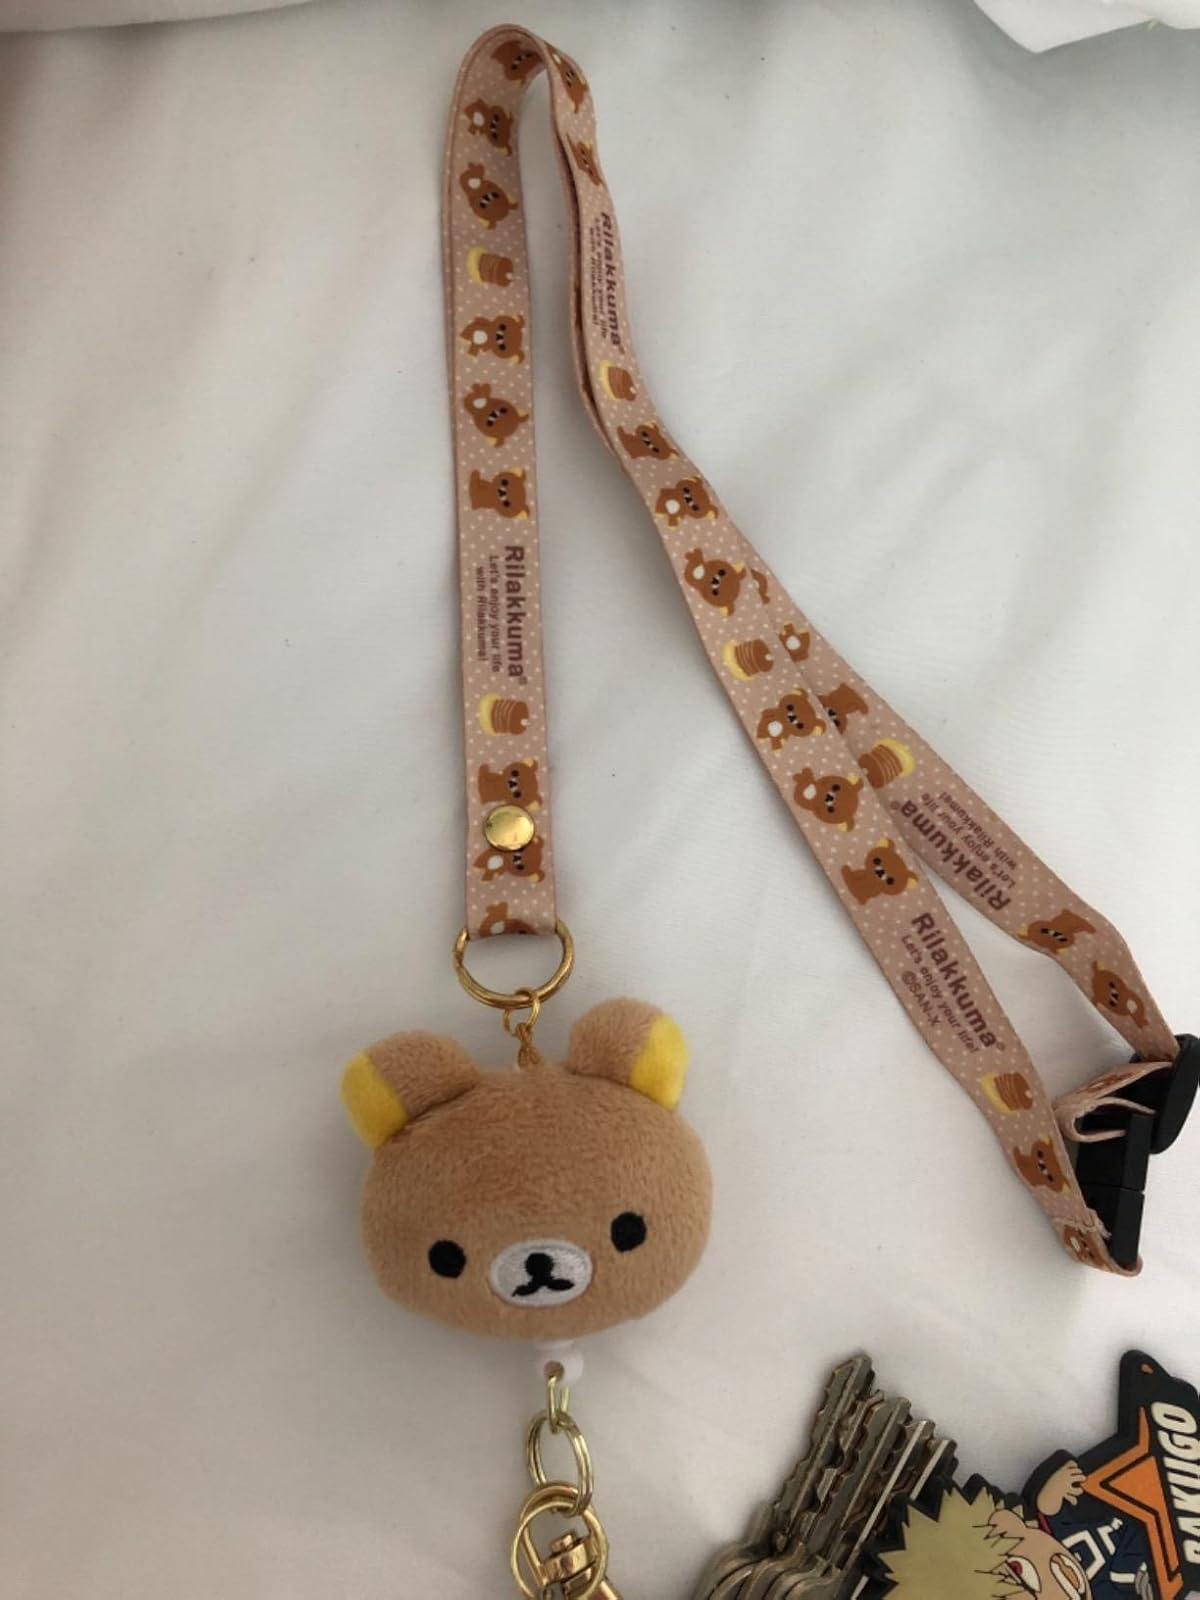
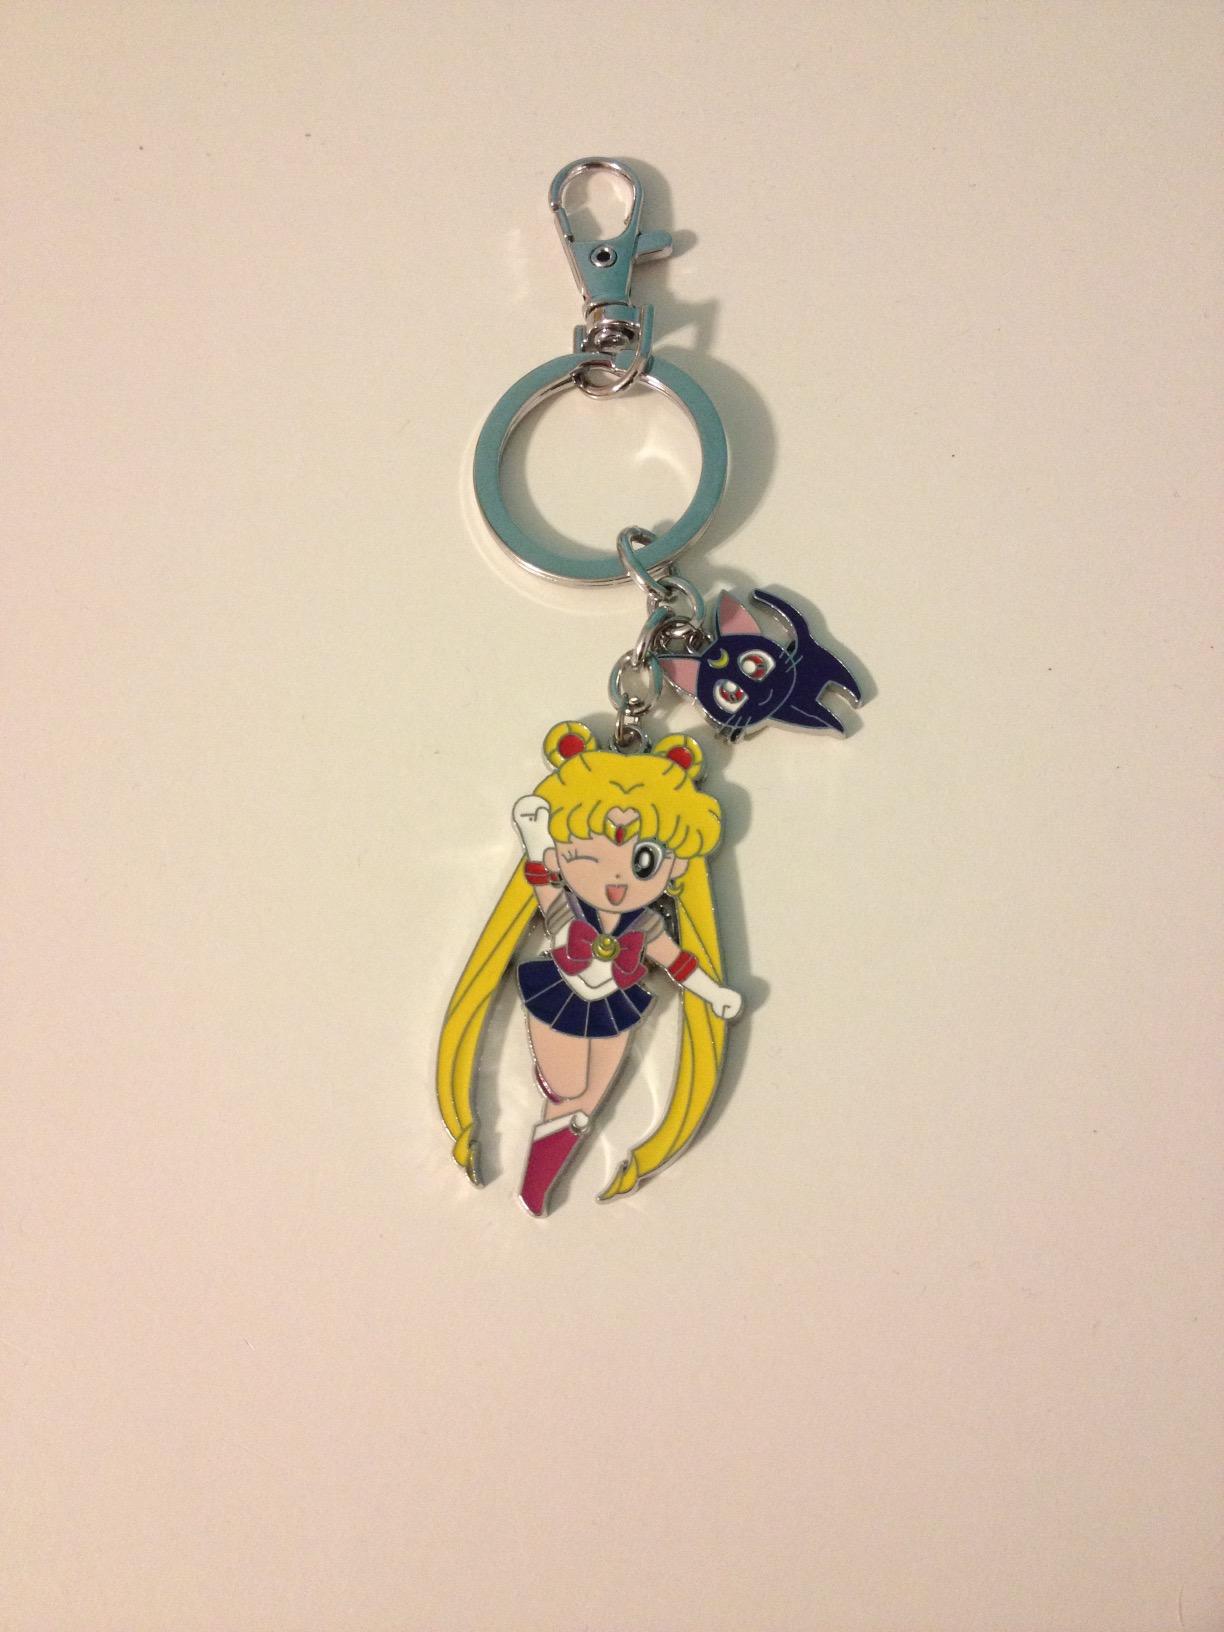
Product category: accessories_keychain
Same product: no